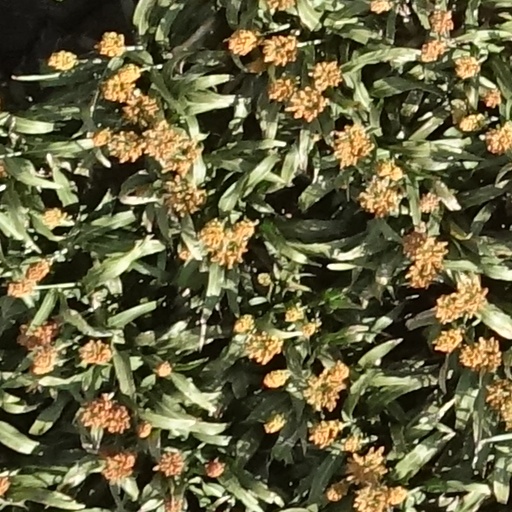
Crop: sorghum